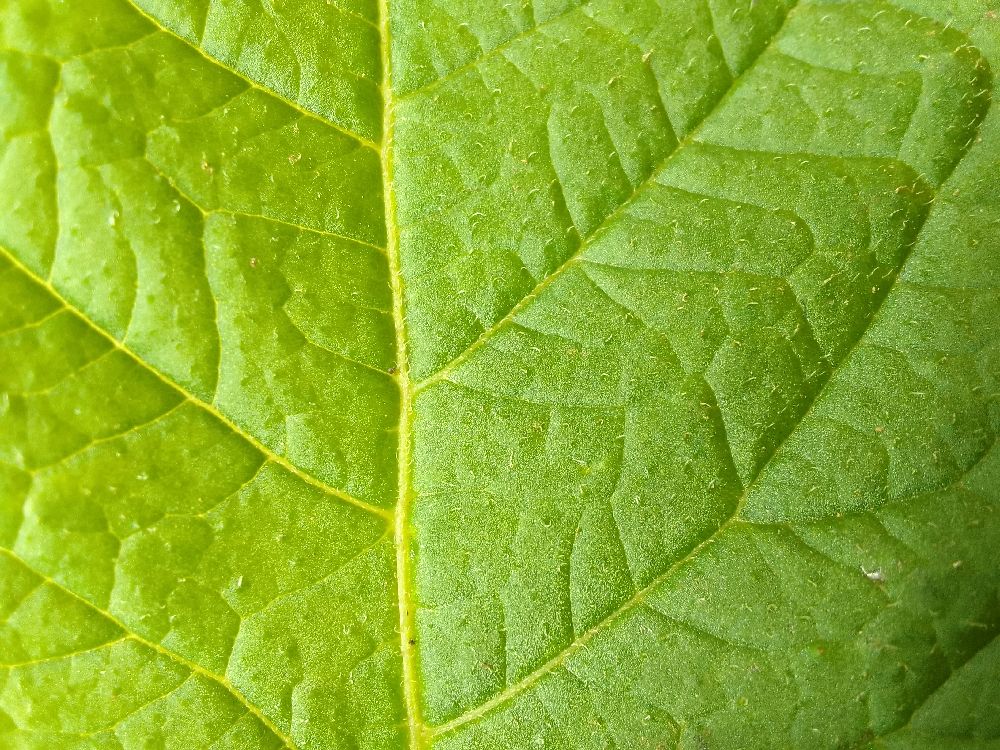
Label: Healthy